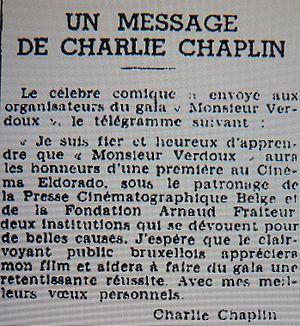
Le Soir 16 mars 1948
L’Union de la presse cinématographique belge, association professionnelle de critiques et journalistes de cinéma basés en Belgique, est le représentant national de la Fédération internationale de la presse cinématographique.
Arnaud Fraiteur est un résistant belge, né à Ixelles le 23 mai 1924 et mort au fort de Breendonk le 10 mai 1943, pendu par l’occupant pour le meurtre du collaborateur Paul Colin.